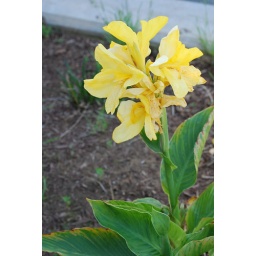
Color - The sunshine yellow makes the flower stand out against the background.